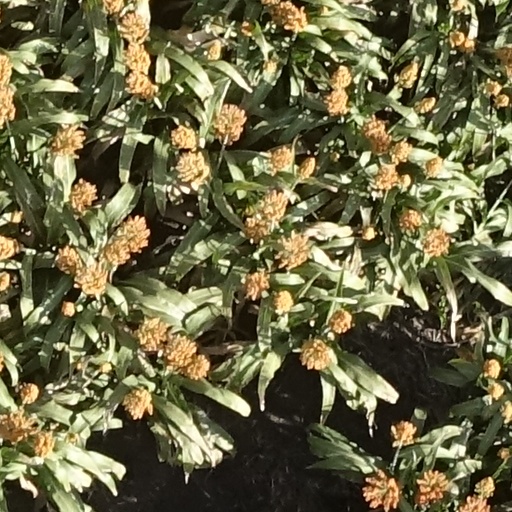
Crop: sorghum